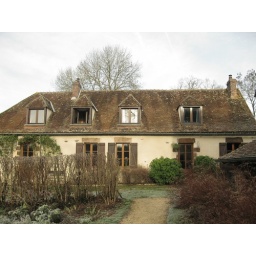
the whole front of the house. we were sleeping in the second window on the top from the left.